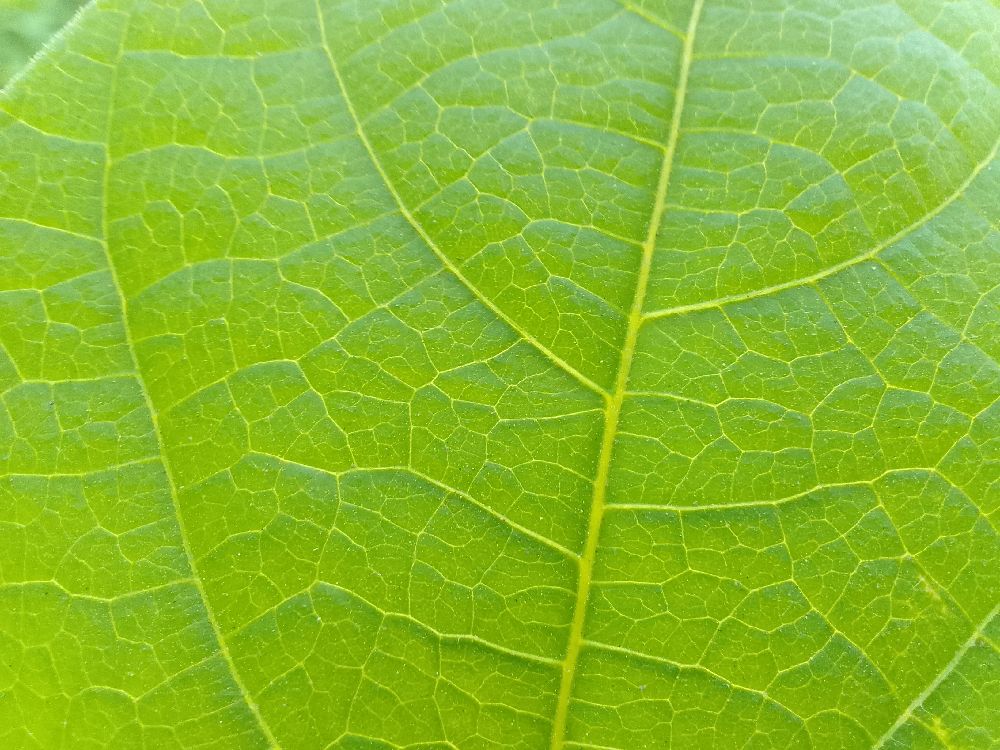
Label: healthy